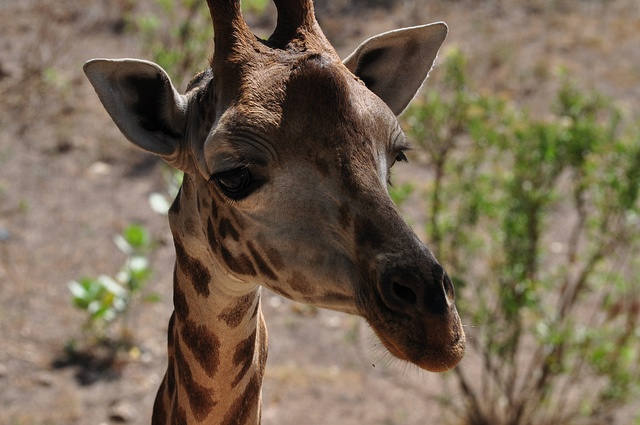
A giraffe standing next to green plants in a field.
A giraffe that is standing in the dirt.
A very close  up view of a very cute giraffe.
a close up of a giraffe on dirt ground near a bush
A tall giraffe with its two short horns.